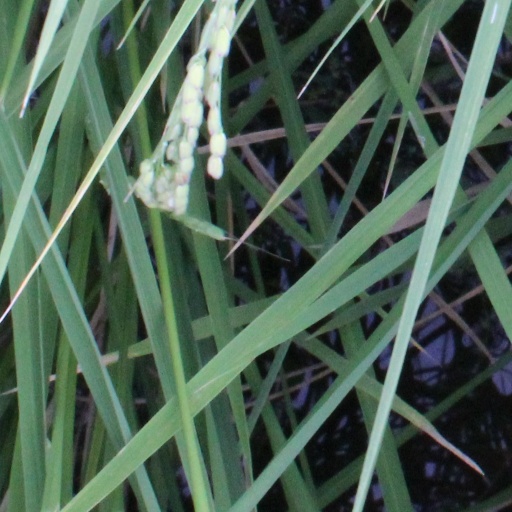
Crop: rice